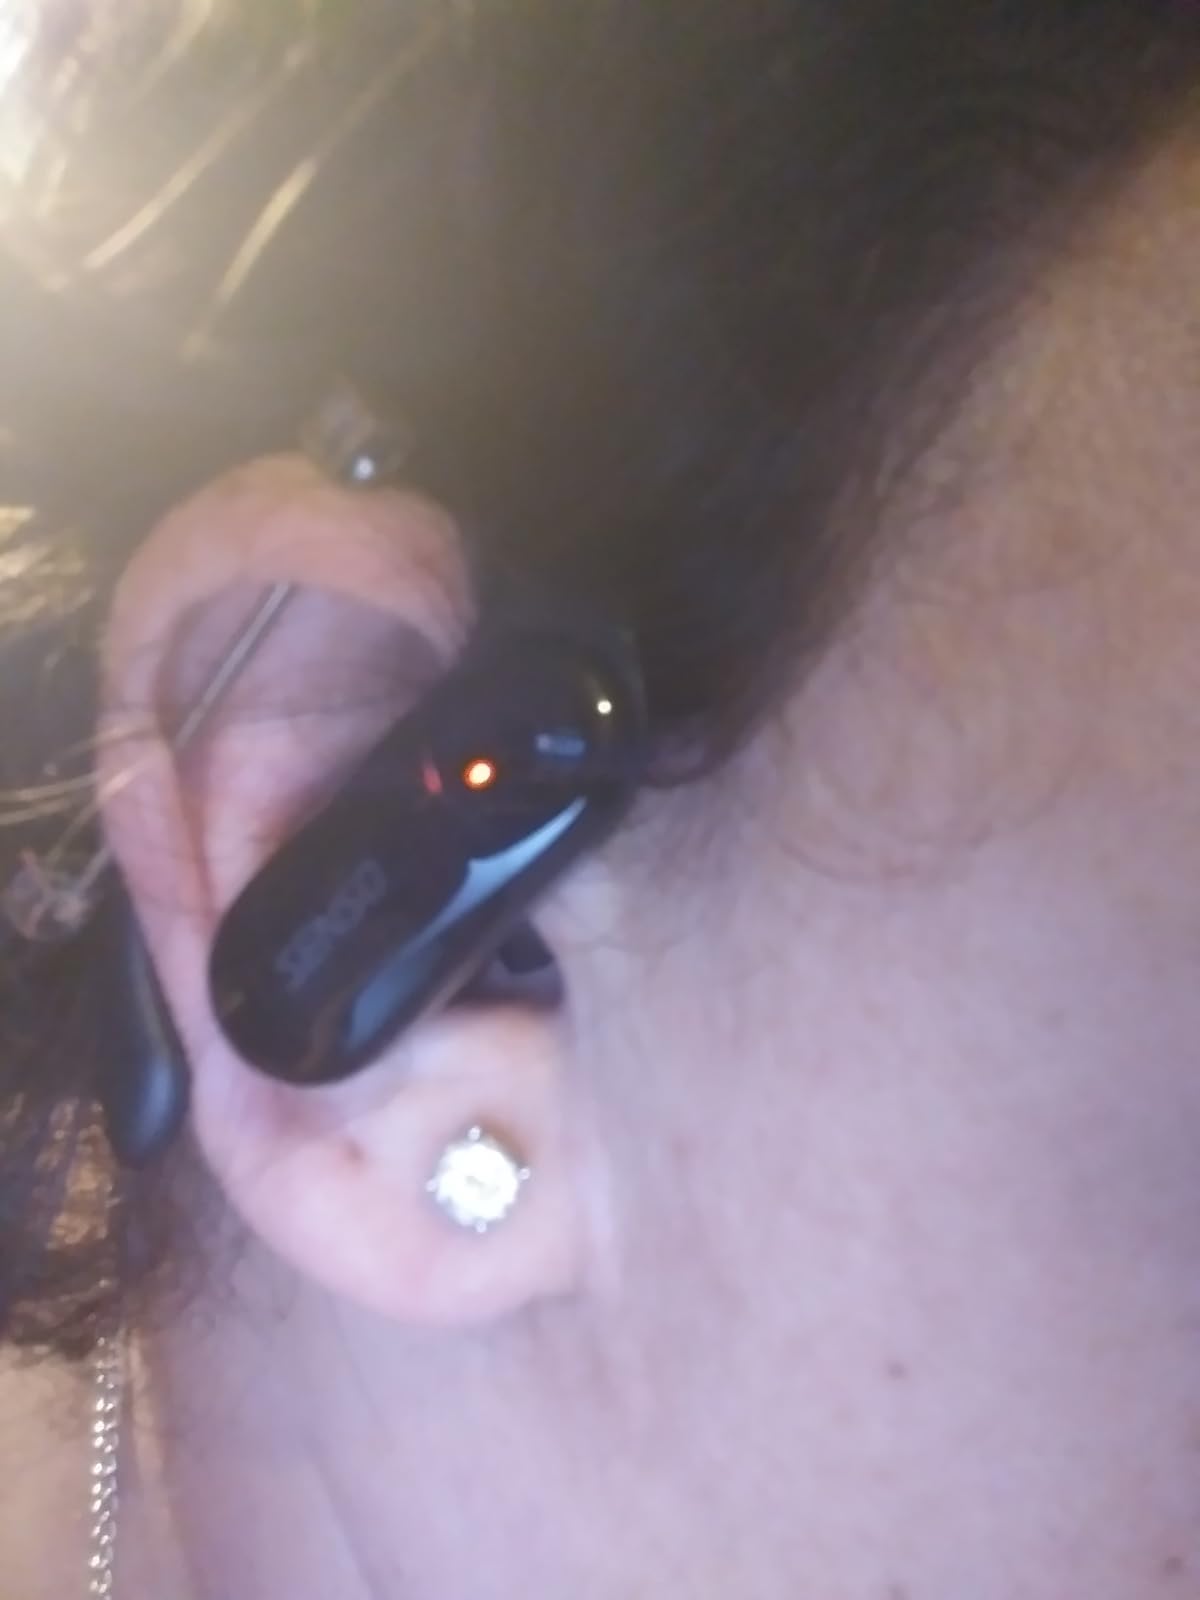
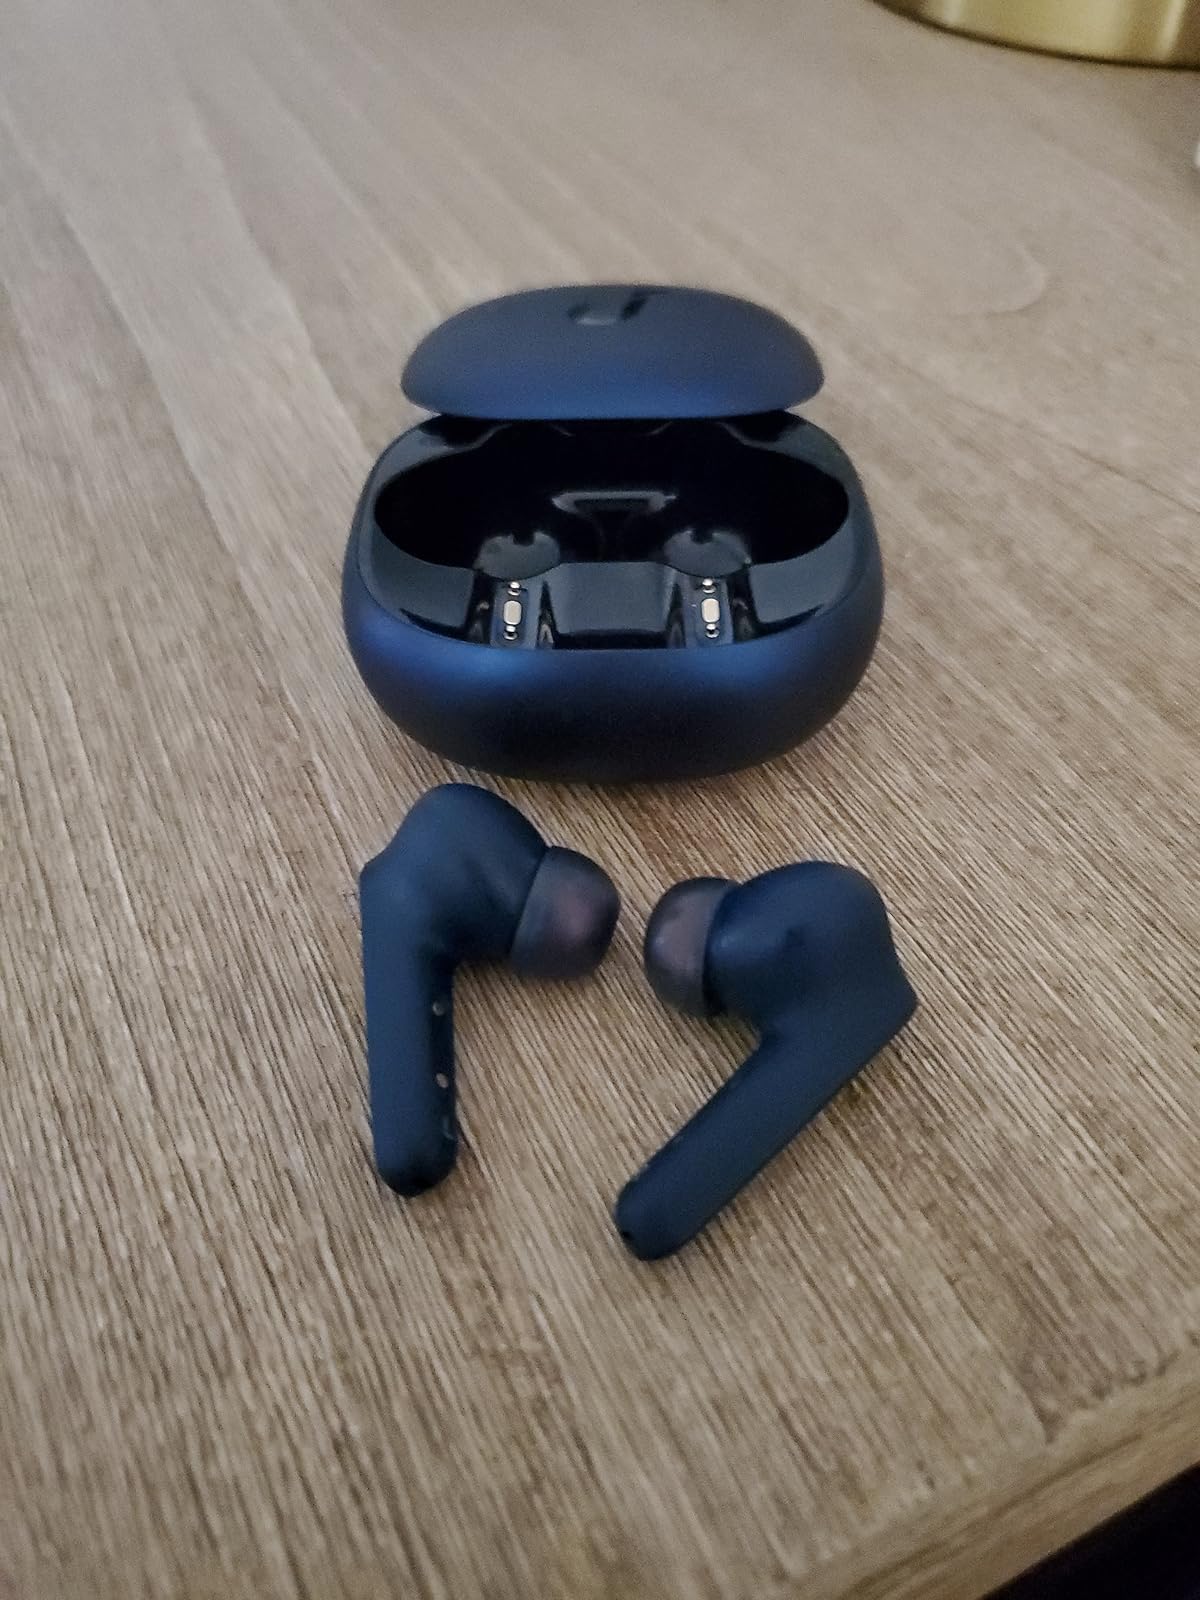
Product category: earbuds
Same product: no